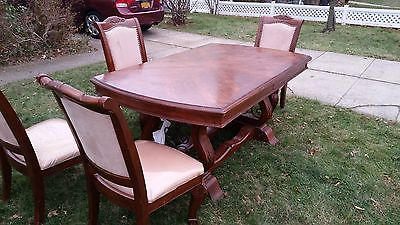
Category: table